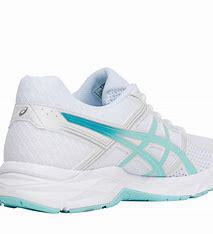
Brand: Asics
Model: Gel Contend 4